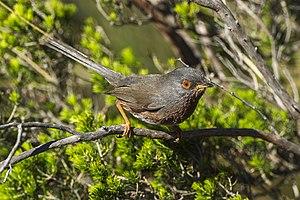
Les Salins-d'Hyères sont une zone de marais salants situés sur les côtes de la mer Méditerranée, sur le territoire de la commune de Hyères, dans le département du Var et de la région Provence-Alpes-Côte d'Azur. Constituant l'un des espaces naturels les plus remarquables du rivage méditerranéen, ils ont été, jusqu'en 1995, utilisés pour la production du sel.